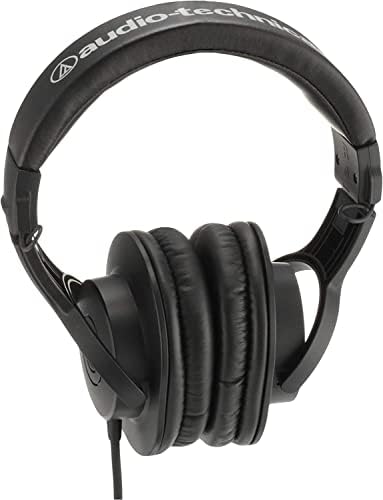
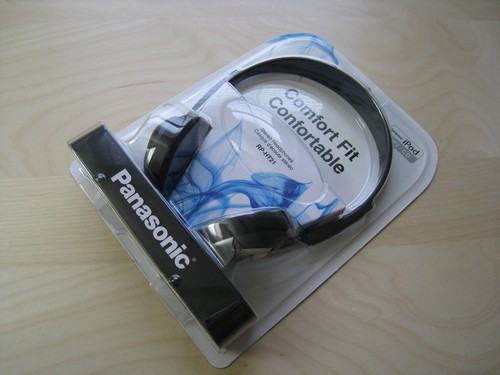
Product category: headphones
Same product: no